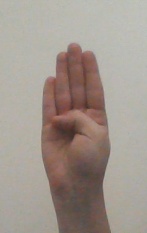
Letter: kaaf